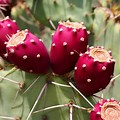
Label: Dragonfruit